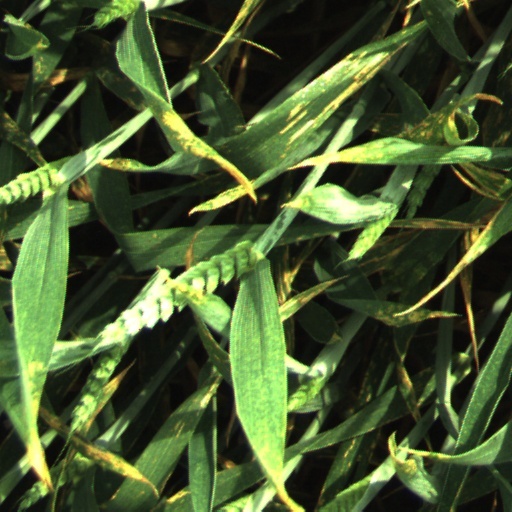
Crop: wheat